John D. Caton

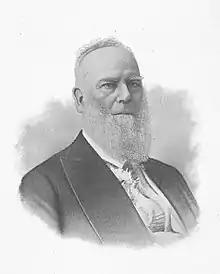

John Dean Caton (March 19, 1812July 30, 1895) was an American associate justice and chief justice of the Illinois Supreme Court.